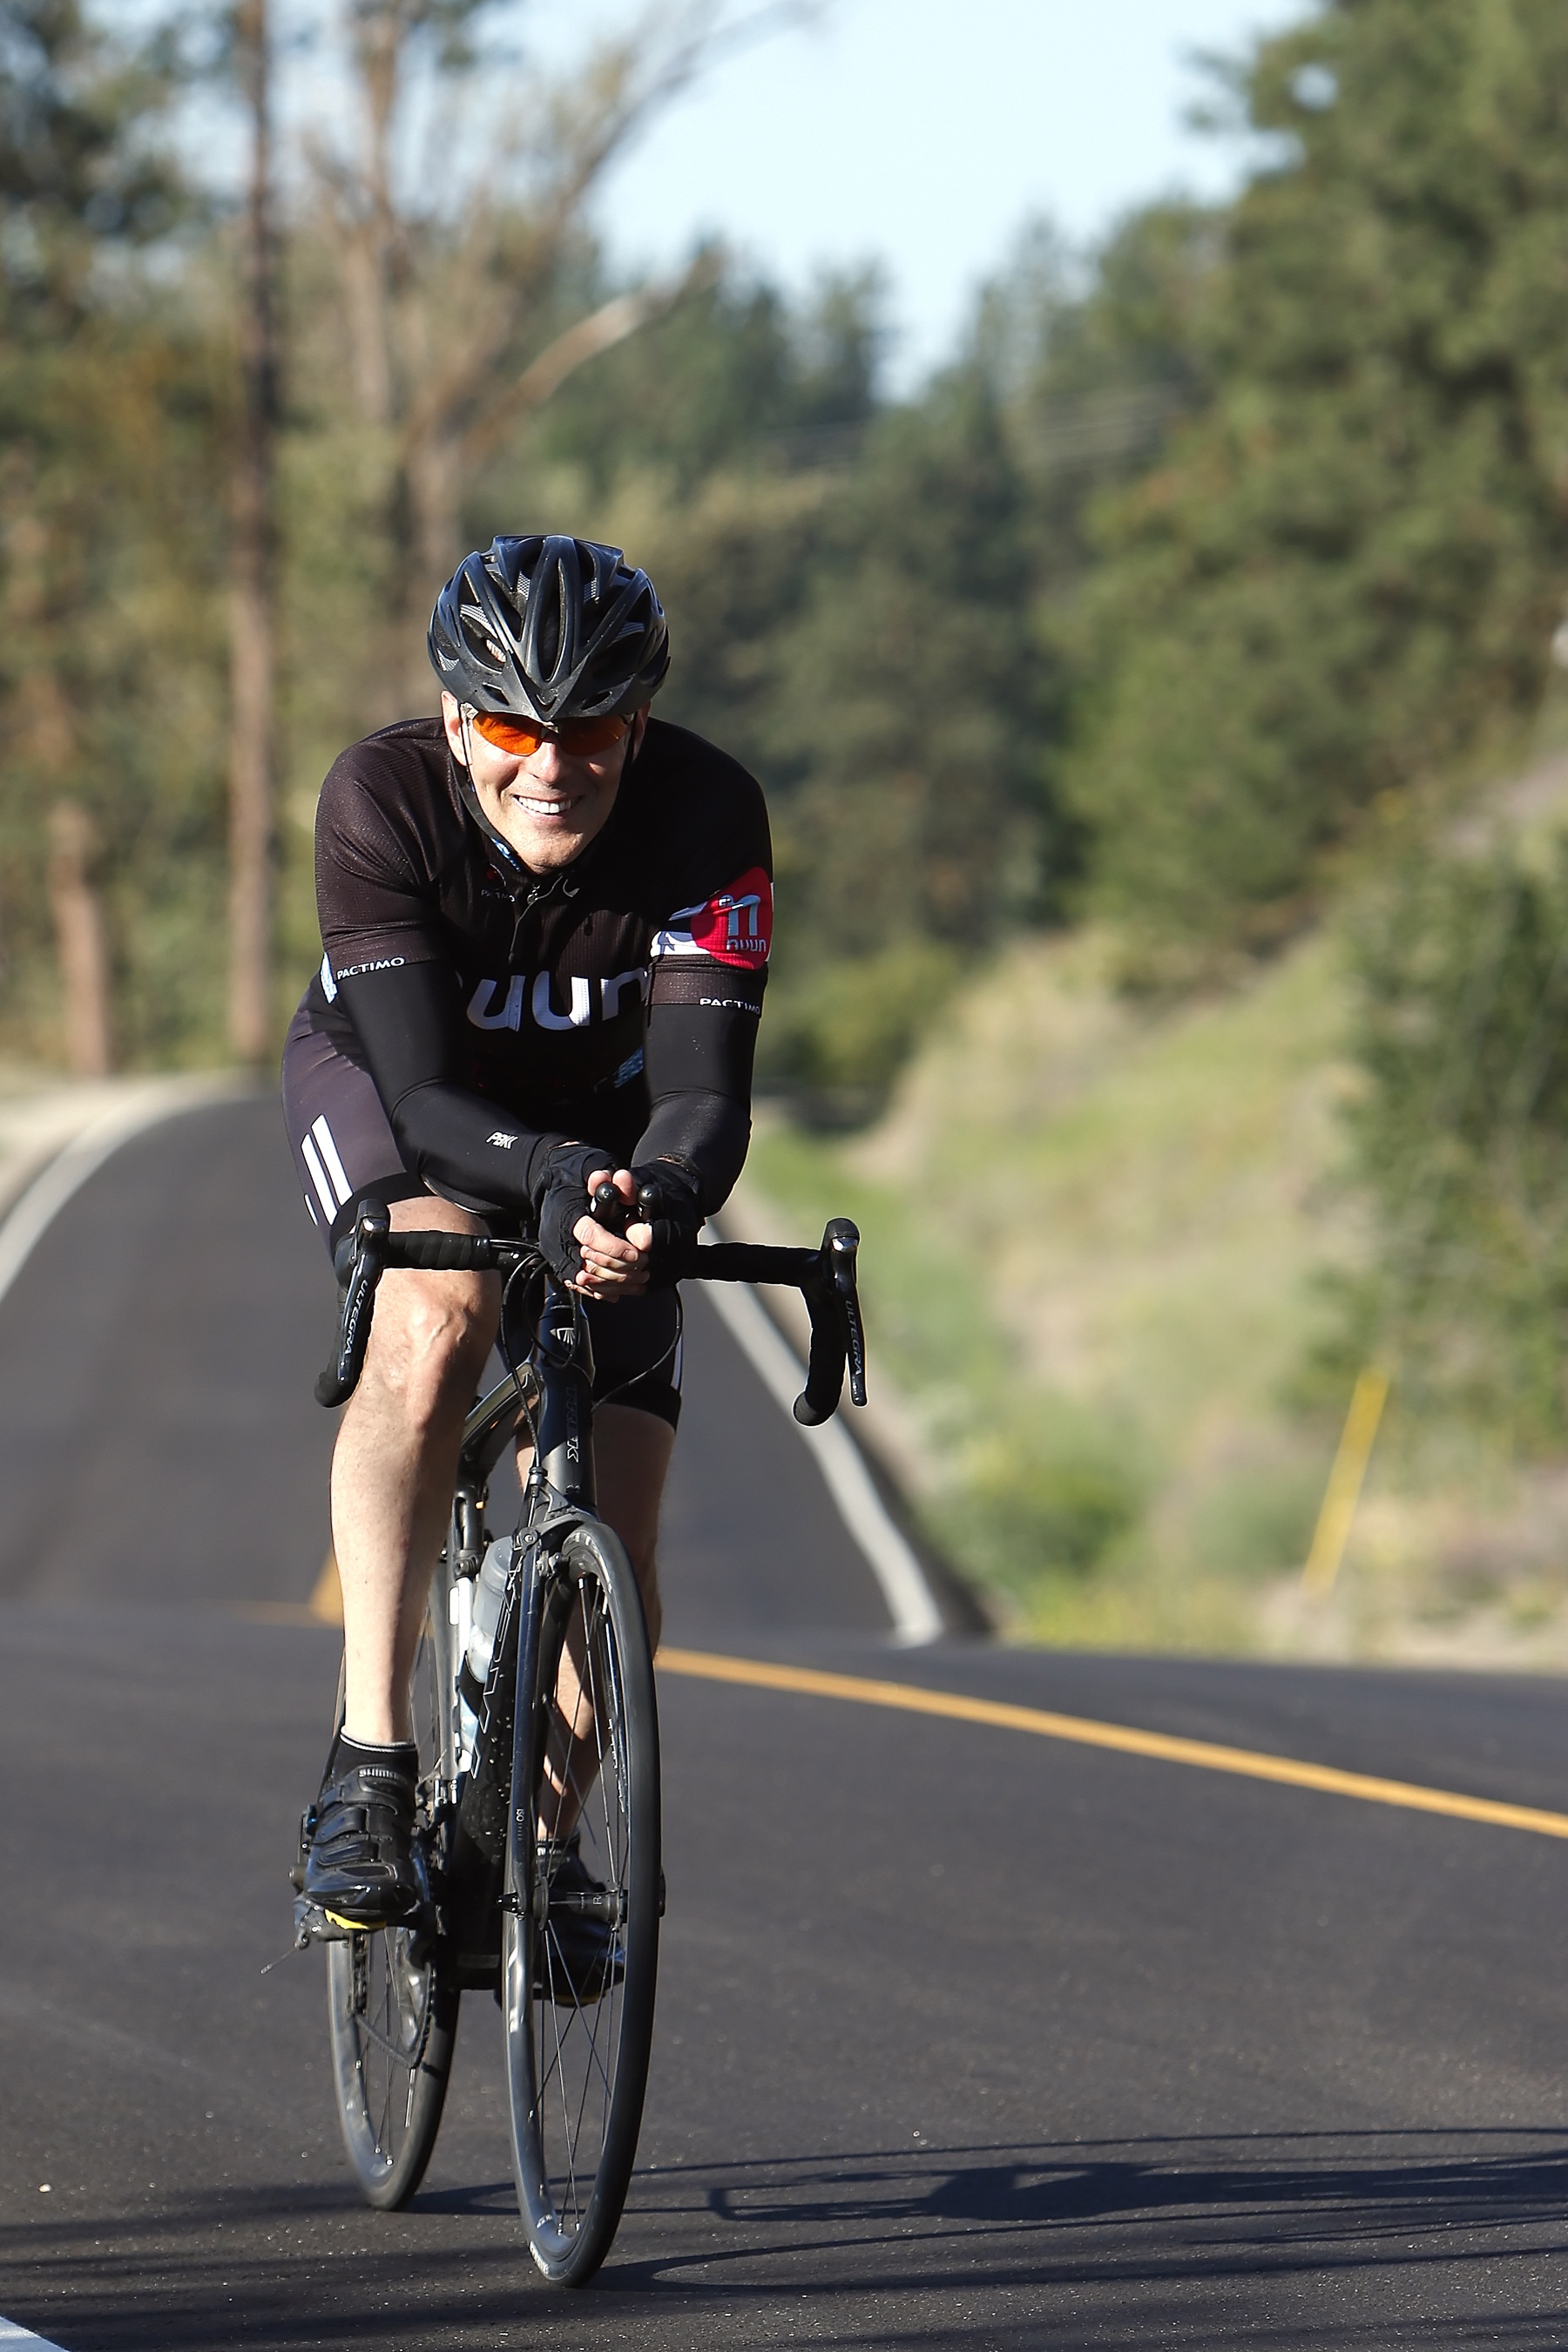
man, landscape, outdoor, sport, bicycle, bike, male, recreation, motion, cyclist, rider, vehicle, action, extreme sport, speed, cycle, activity, sports equipment, mountain bike, cycling, race, sports, helmet, biking, athlete, road cycling, outdoor recreation, cycle sport, bicycle racing, road bicycle, endurance sports, road bicycle racing, duathlon